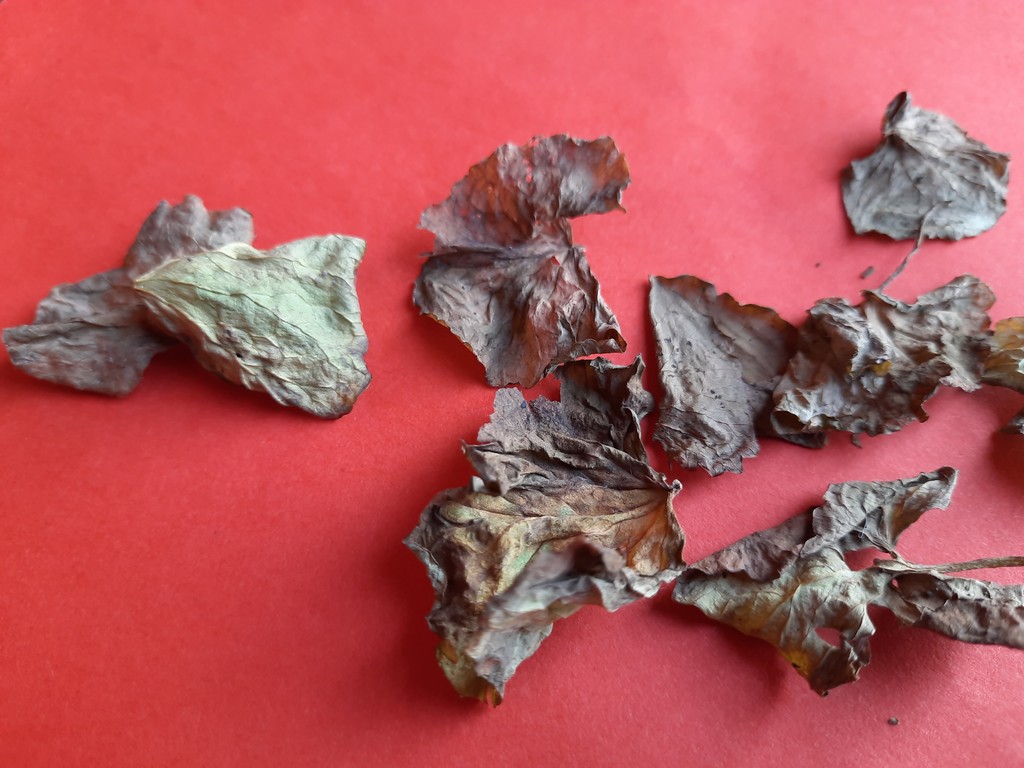
Label: Dried